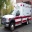
Label: ambulance